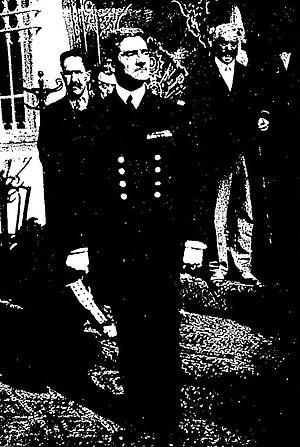
""M. Monis, préfet d'Oran"" [en visite officielle à Tiaret, le 8 juin 1935]."
Pierre-Antoine Monis, né le 28 juillet 1882 à Châteauneuf-sur-Charente et mort le 26 avril 1952 dans cette même ville, est un haut fonctionnaire français.